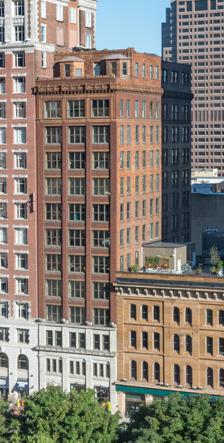
Building: 16 East Broad Street
Country: United States of America
Year built: 1900
Building in Downtown Columbus, Ohio 16 East Broad Street Alternative names New Hayden Building General information Status Completed Type High-rise building Architectural style Chicago school Location 16 East Broad St. , Columbus, Ohio Completed 1901 Height Roof 168 ft (51 m) Technical details Floor count 13 Lifts/elevators 3 Design and construction Architect(s) Nimmons & Fellows New Hayden Building U.S. National Register of Historic Places Interactive map highlighting the building's location Coordinates 39°57′45″N 83°00′01″W / 39.9625°N 83.0002°W / 39.9625; -83.0002 NRHP reference No. 09000413 Added to NRHP June 11, 2009 16 East Broad Street is a building on Capitol Square in Downtown Columbus, Ohio . Completed in 1901, the building stands at a height of 168 feet (51 m), with 13 floors. It stood as the tallest building in the city until being surpassed by 8 East Broad Street in 1906. From 1927 to 1939, the eleventh floor of the building served as the office for the National Football League . Joseph F. Carr , a Columbus native, was president of the NFL at the time. See also National Register of Historic Places listings in Columbus, Ohio References